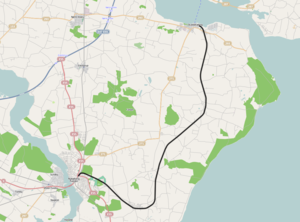
Stubbekøbing-Nykøbing-Nysted Banen
Stubbekøbingbanens linjeføring
Stubbekøbing-Nykøbing-Nysted Banen var et dansk privatbaneselskab, der drev jernbanestrækningerne Nykøbing Falster-Nysted og Stubbekøbing-Nykøbing Falster. De fungerede som to oplandsbaner til Nykøbing, idet der ikke var gennemgående tog mellem Stubbekøbing og Nysted.